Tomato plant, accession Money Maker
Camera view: horizontal (90 deg, fisheye); turntable rotation: 30 degrees
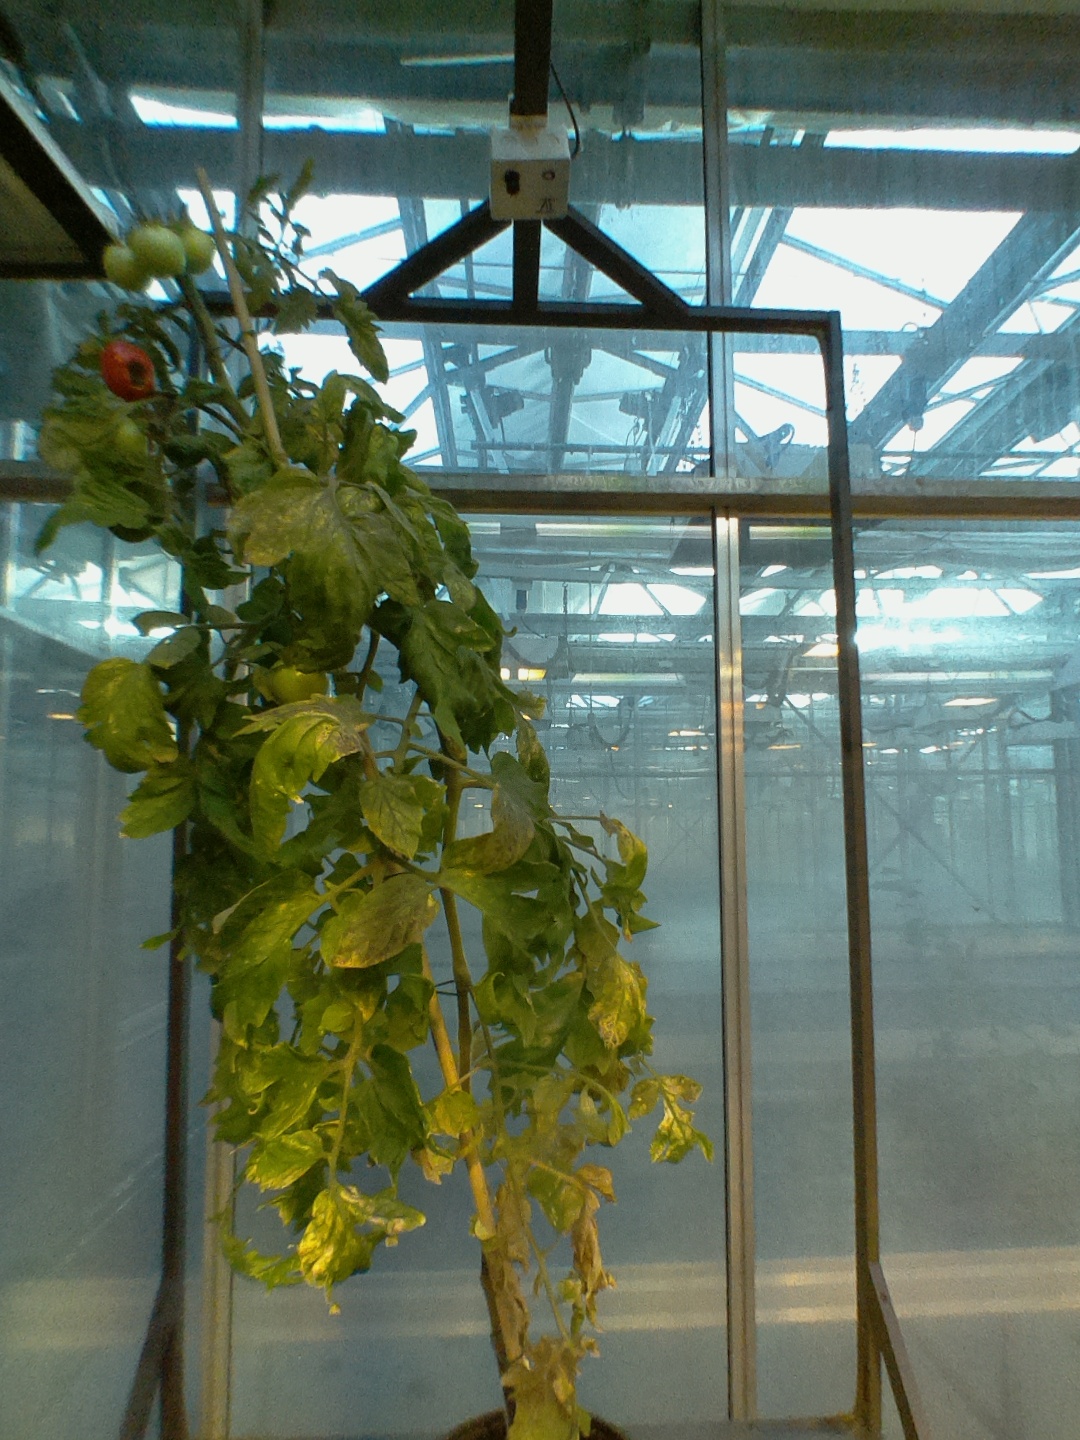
BBCH growth stage 82: 20%-30% of fruits show typical fully ripe color